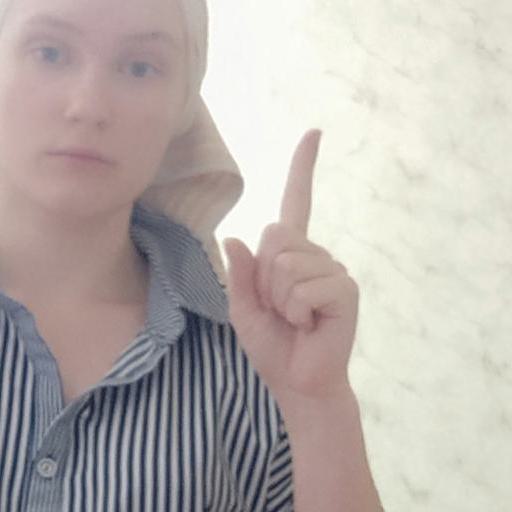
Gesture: one